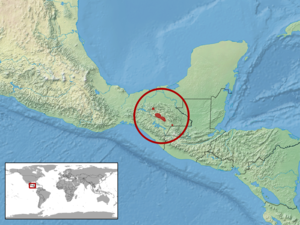
Abronia lythrochila est une espèce de sauriens de la famille des Anguidae.